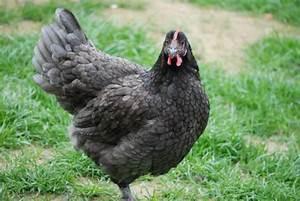
chicken